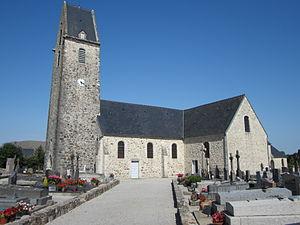
église Saint-Hermeland de Sottevast, Manche
Sottevast est une commune française, située dans le département de la Manche en région Normandie, peuplée de 1 385 habitants.